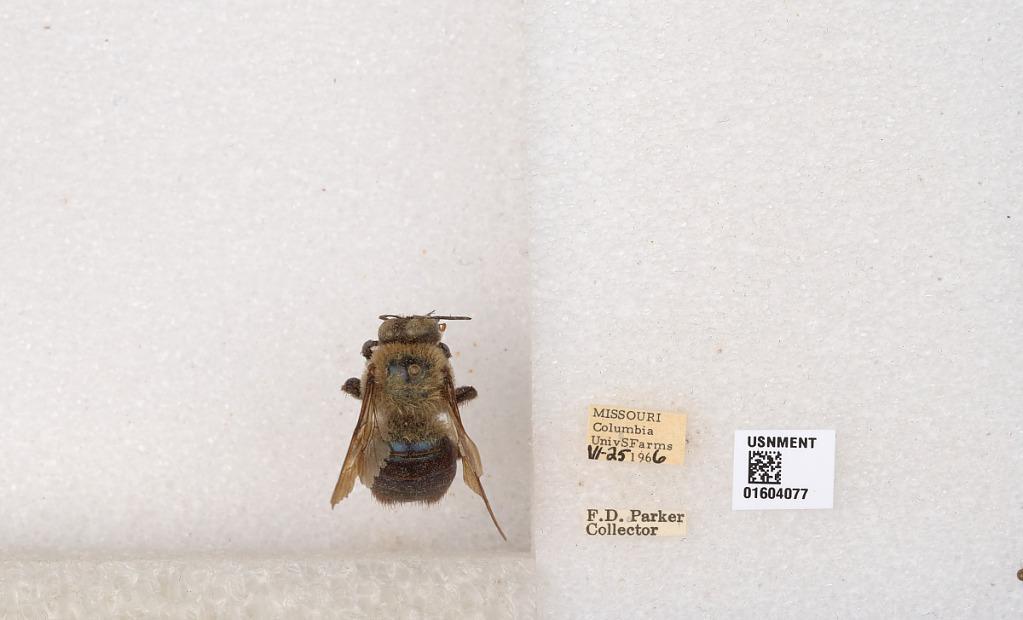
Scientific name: Xylocopa (Xylocopoides) virginica virginica (Linnaeus)
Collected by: F. Parker
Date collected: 1966-6-25
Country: United States
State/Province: Missouri
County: Boone
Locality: Columbia University S Farms
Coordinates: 38.9403, -92.3164